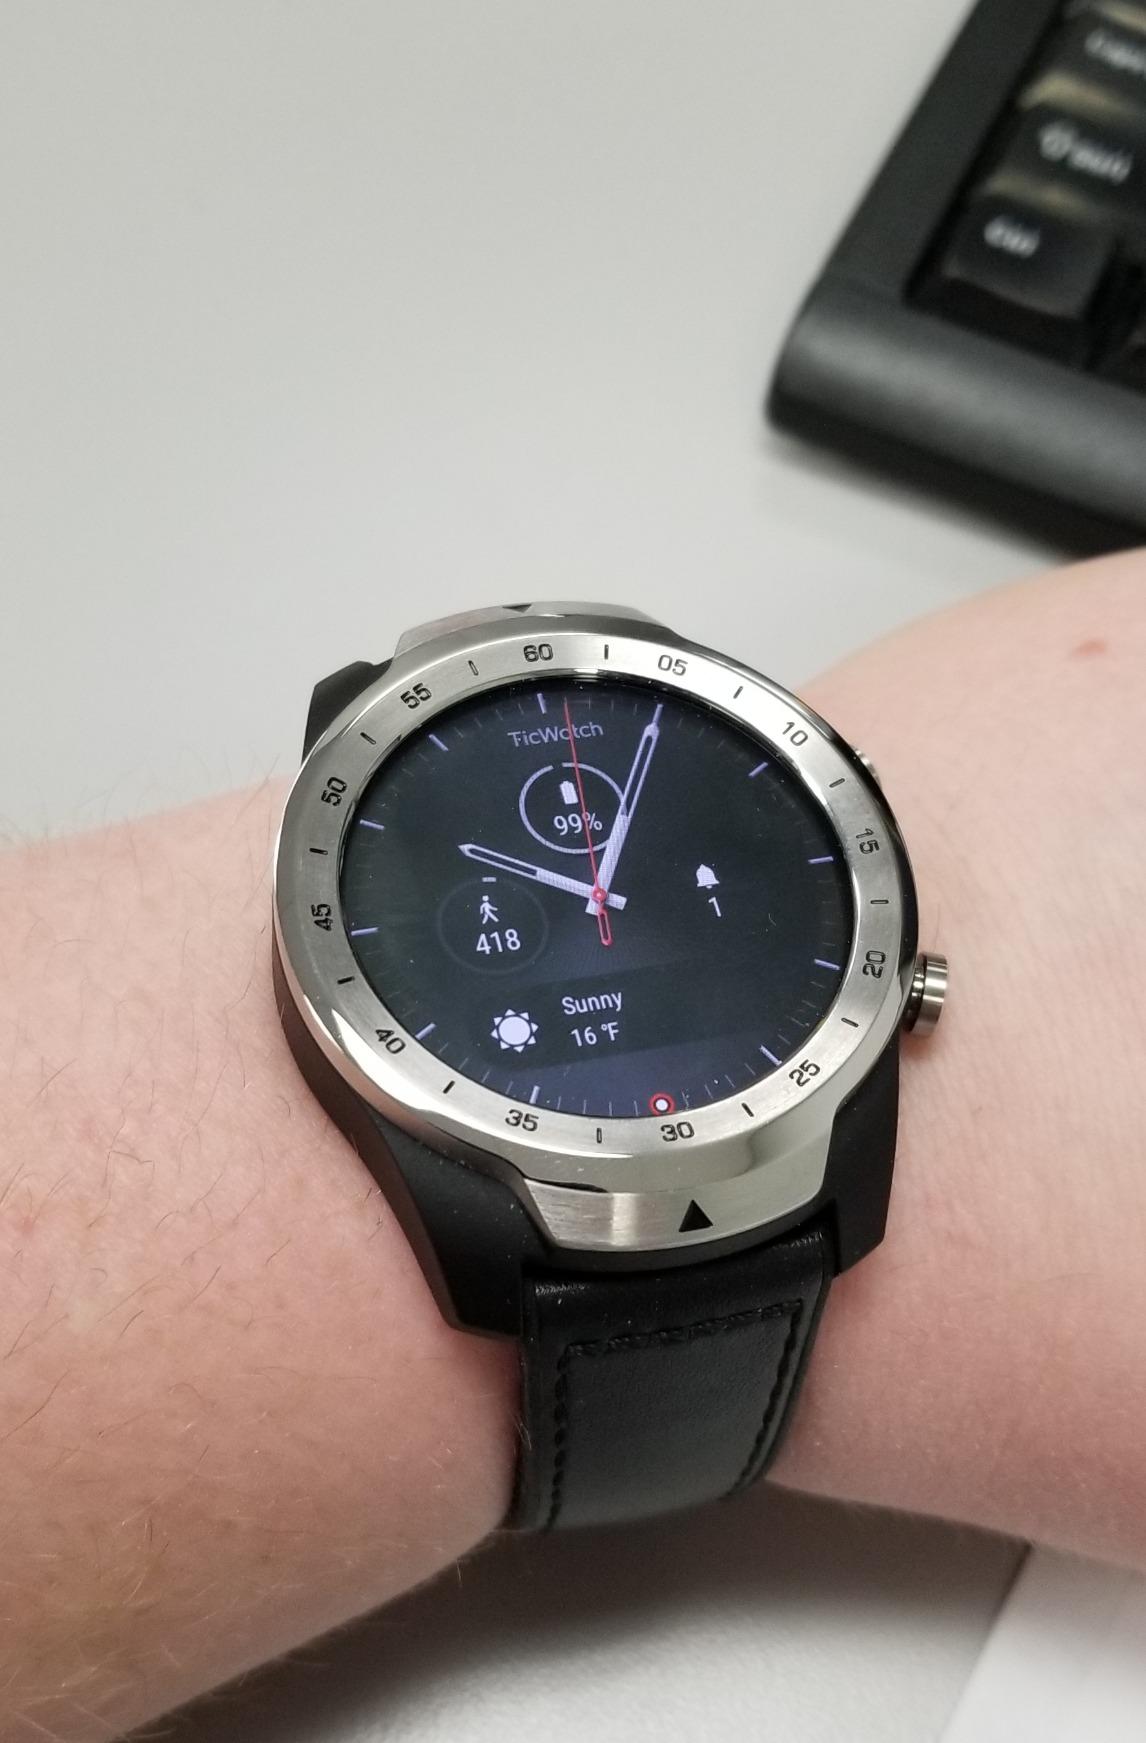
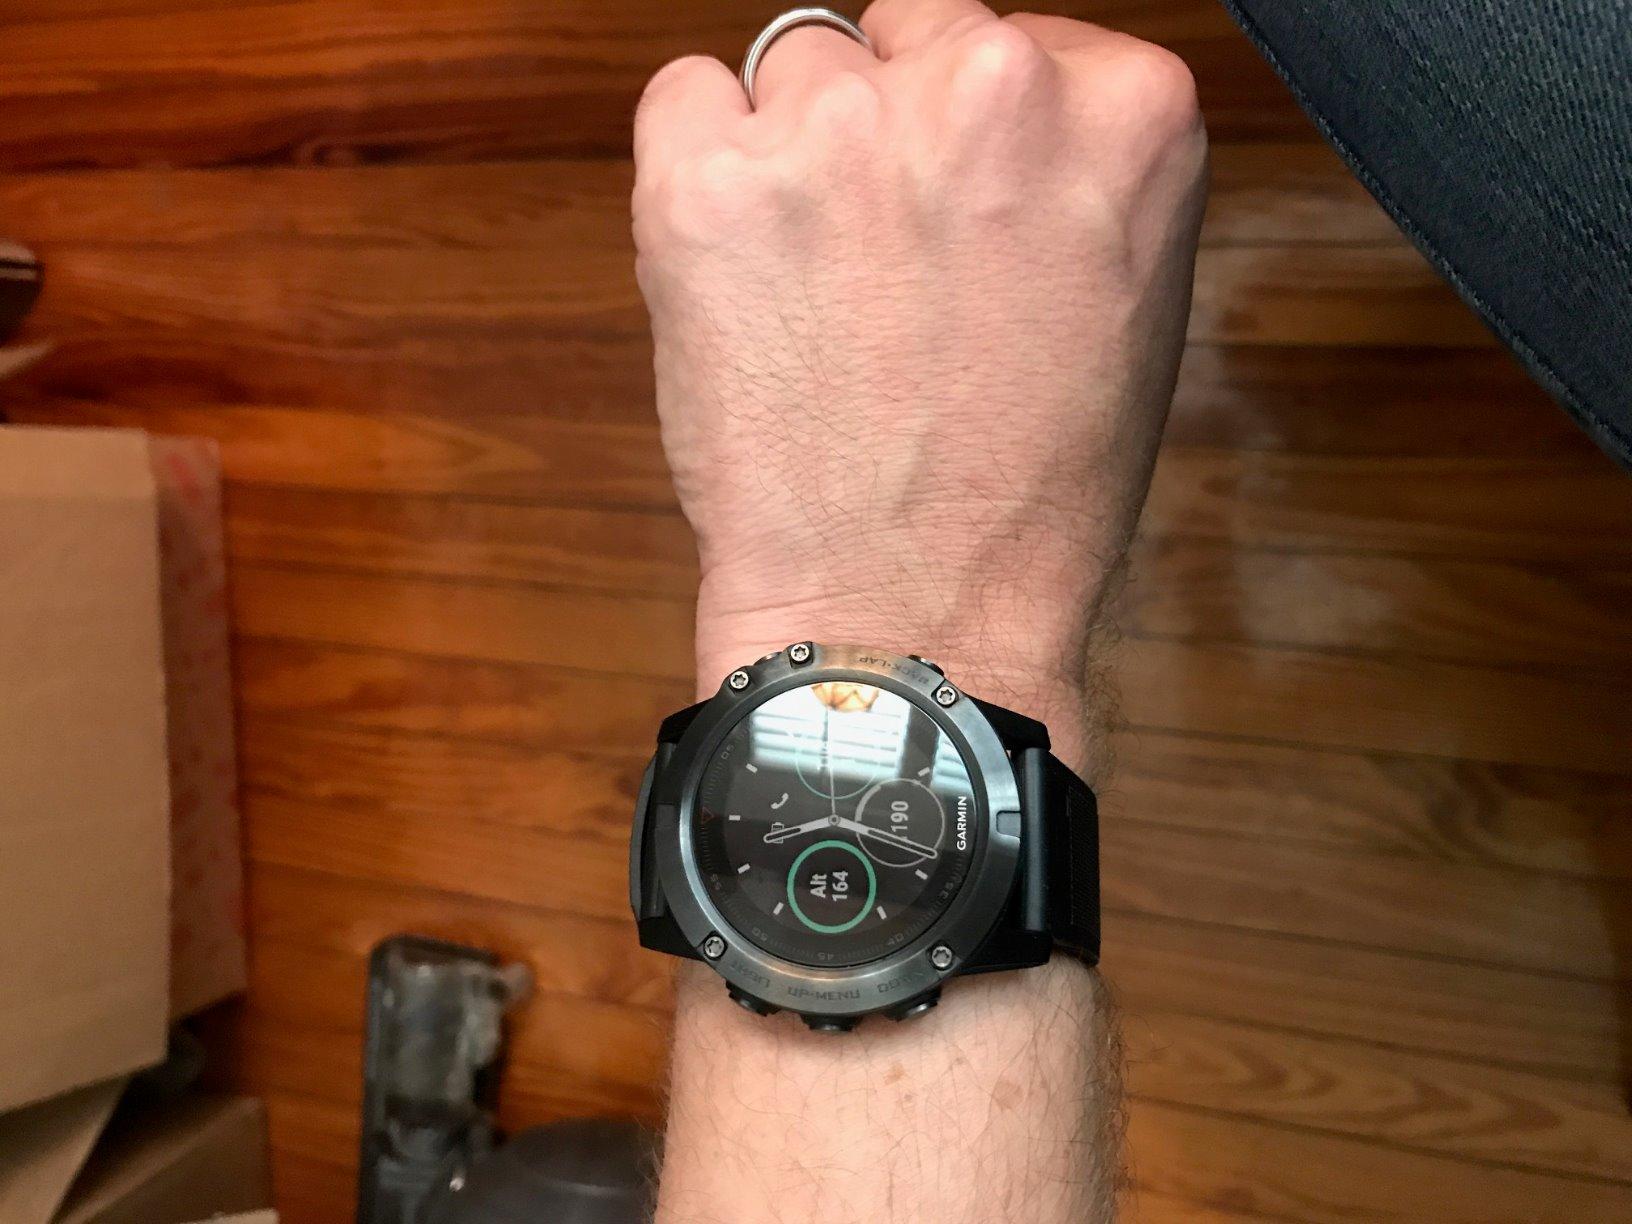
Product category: smartwatch
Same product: no